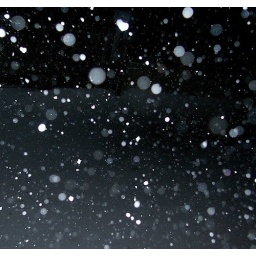
view from the kitchen window around 10pm . oak bay (victoria) british columbia